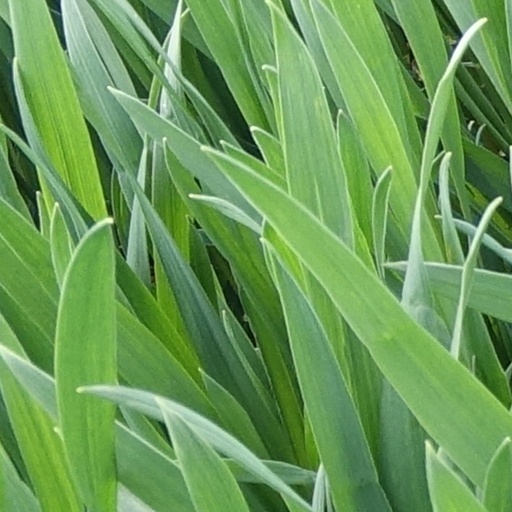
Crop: wheat